Susan Watkins

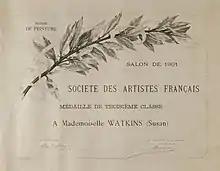

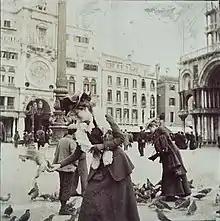

The majority of Watkins's paintings are of landscapes, portraits, and interiors and primarily oil paintings on canvas or board. Her earlier works lean towards realism - with dark tones and clear details, while her later works are more colorful and Impressionist in style. Her early, dark-toned paintings are evocative of 17th century Dutch paintings. She was likely influenced by differing art styles while working in the United States and later, in Europe. In 1906, Watkins visited Italy with suitor, Goldsborough Serpell with destinations including Capri, an island near Naples. She painted a series of colorful Impressionist paintings featuring young local boys picking grapes on the island. Possibly her largest painting is "Marguerite" at approximately 79 x 37 inches (201 x 94 cm), painted in 1906. It is speculated that Marguerite was a maid that worked for Watkins while she lived in France. Along with numerous oil paintings, Watkins also created academic drawings and sketches. "A Young Girl" was the final portrait painted by Watkins - a portrait of Walter S. Martin's daughter.